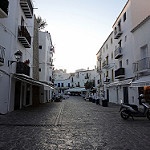
Scene: Outdoor